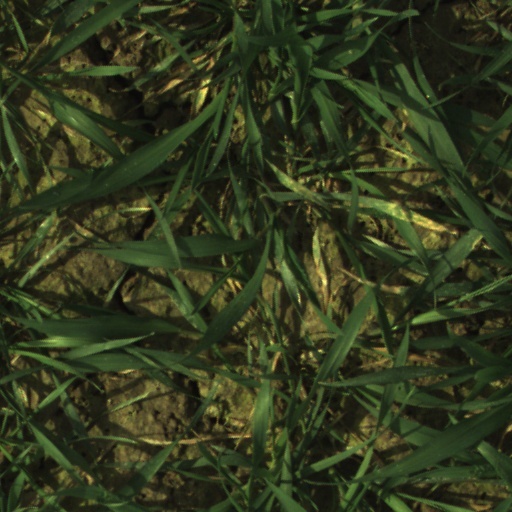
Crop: wheat